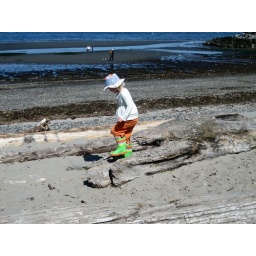
girl in striped boots